Prince Gustaf Adolf, Duke of Västerbotten

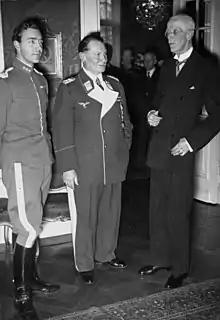
Prince Gustaf Adolf, Hermann Göring and the prince's grandfather King Gustaf V of Sweden in Berlin, February 1939

Gustaf Adolf was born in Stockholm on 22 April 1906 as the eldest son of the then Prince Gustaf Adolf and his first wife Princess Margaret. He was known by his last given name, Edmund, in the family.